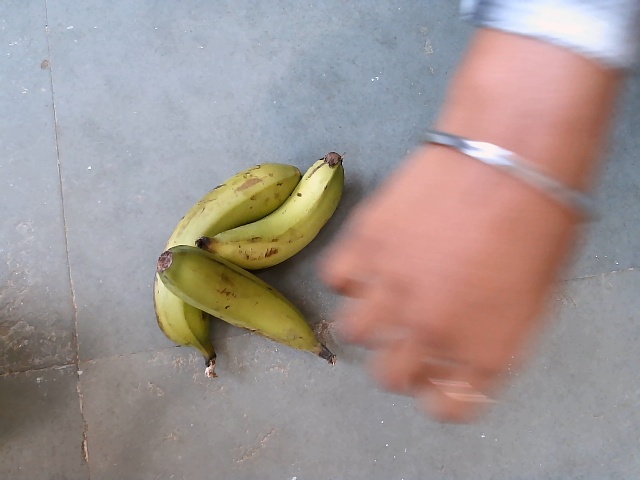
Label: Raw_Banana